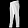
Label: Trouser